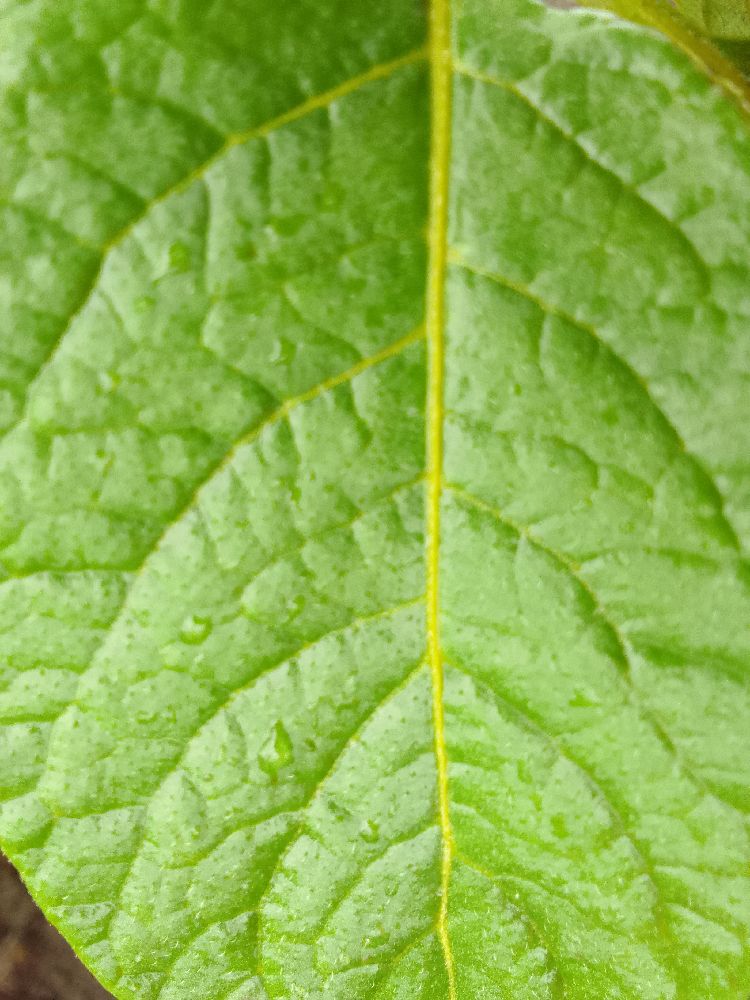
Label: Healthy